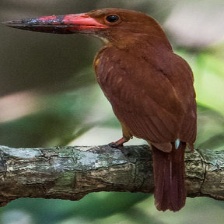
Species: RUDY KINGFISHER
Scientific name: HALCYON COROMANDA